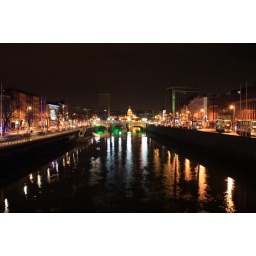
Looking into the downtown on a bridge over the river Liffey, the main river running through Dublin.